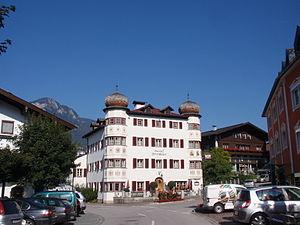
Brixlegg est une commune autrichienne du district de Kufstein dans le Tyrol.